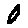
Label: 0